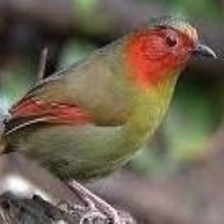
Species: SCARLET FACED LIOCICHLA
Scientific name: LIOCICHLA RIPPONI